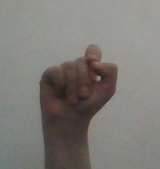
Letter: fa